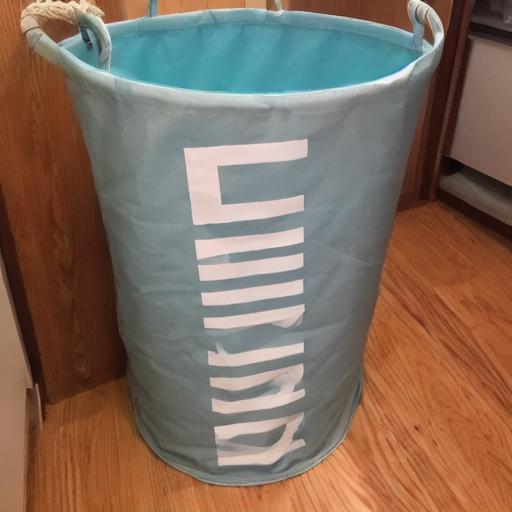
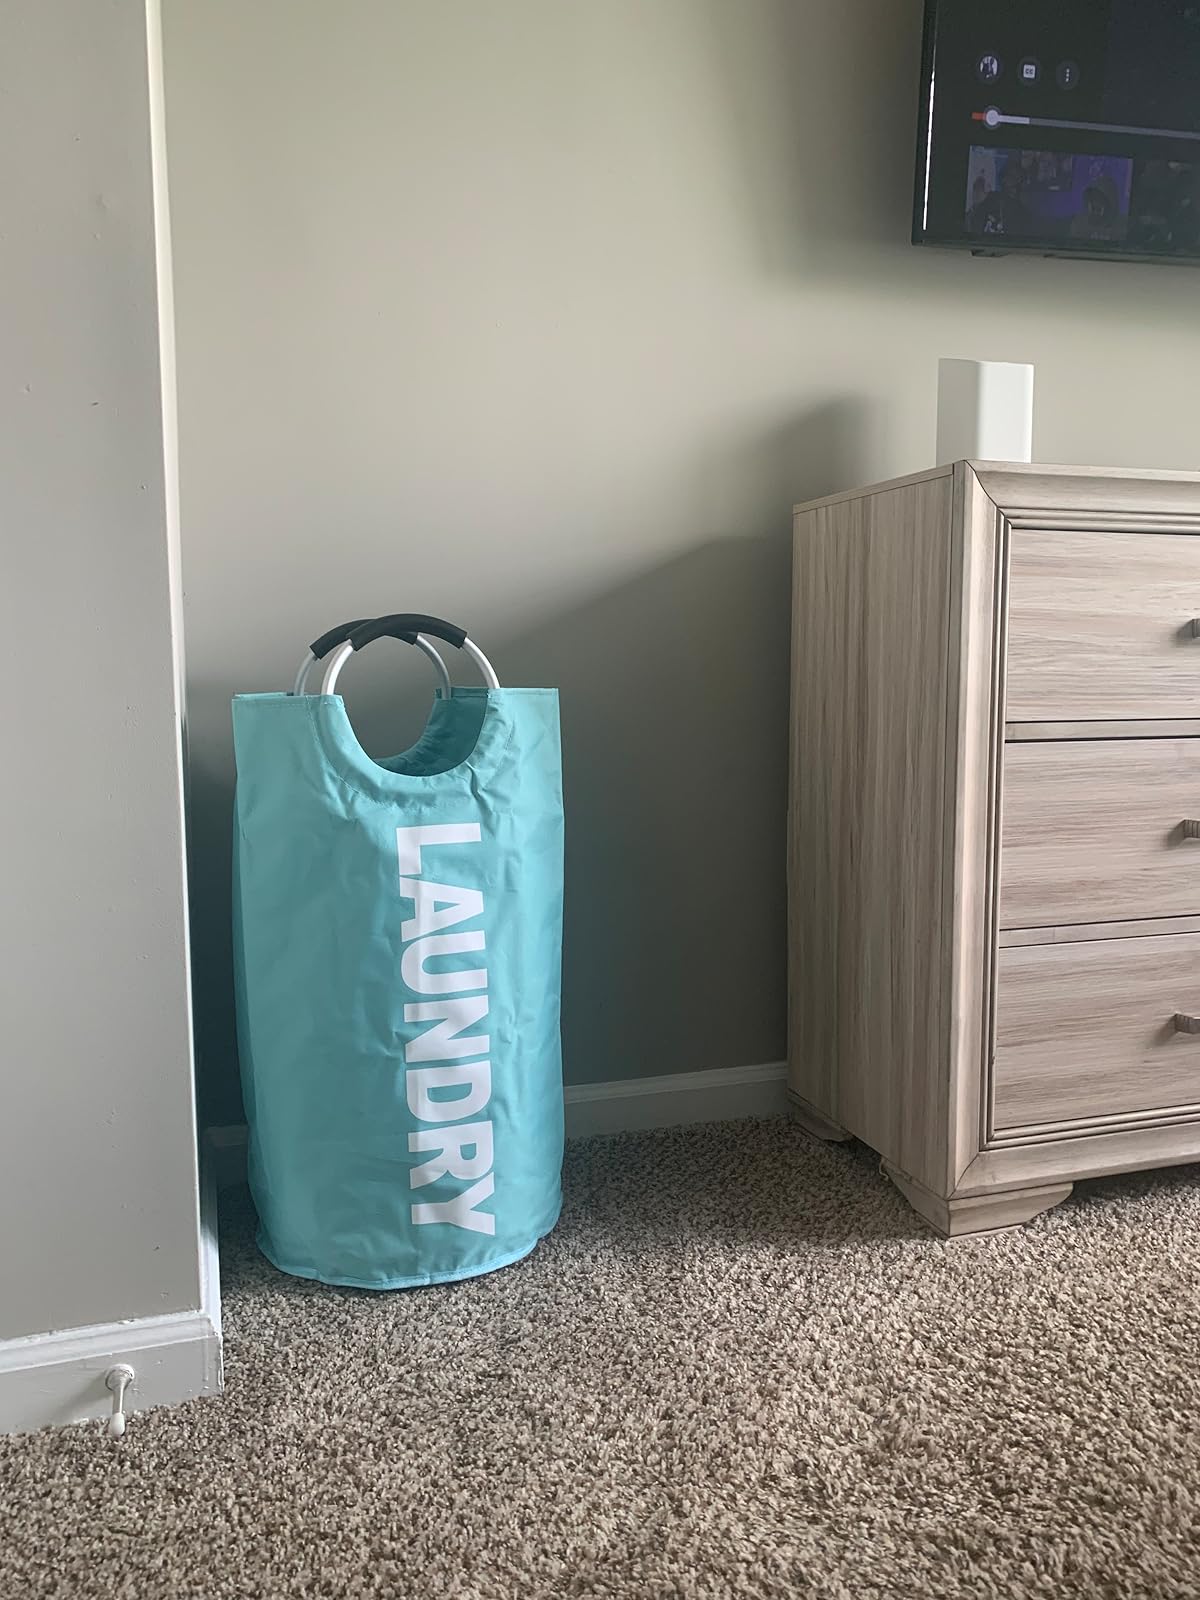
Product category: items_hamper
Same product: no